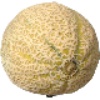
Label: cantaloupe